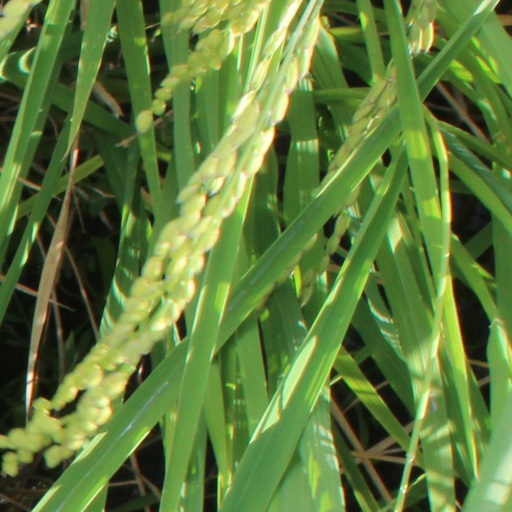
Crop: rice